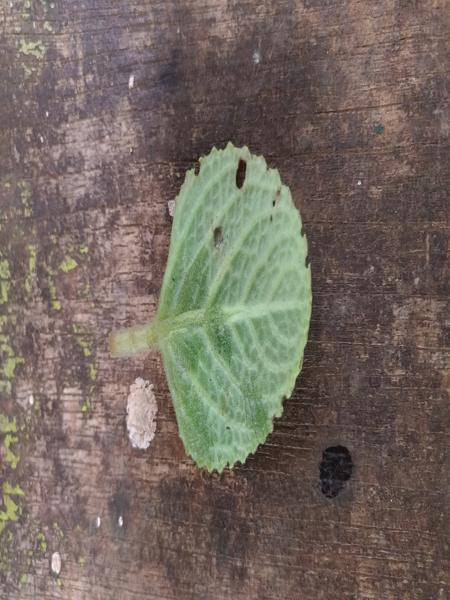
Plant: Doddpathre